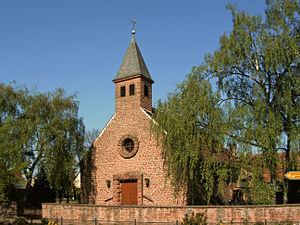
Hohe Börde est une commune allemande située en Saxe-Anhalt.